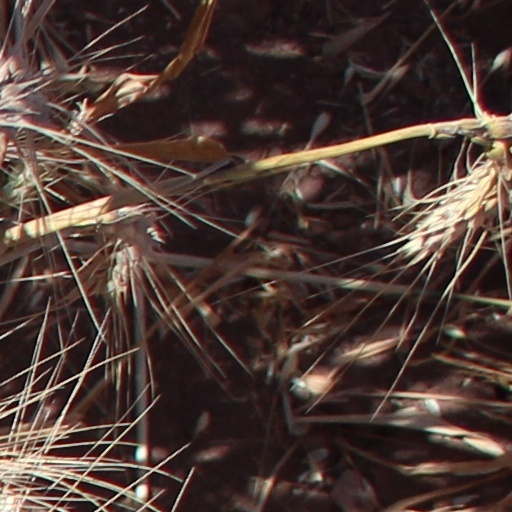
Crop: wheat